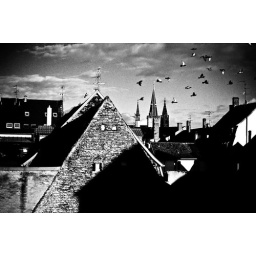
birds flying over the roofs of strassbourg